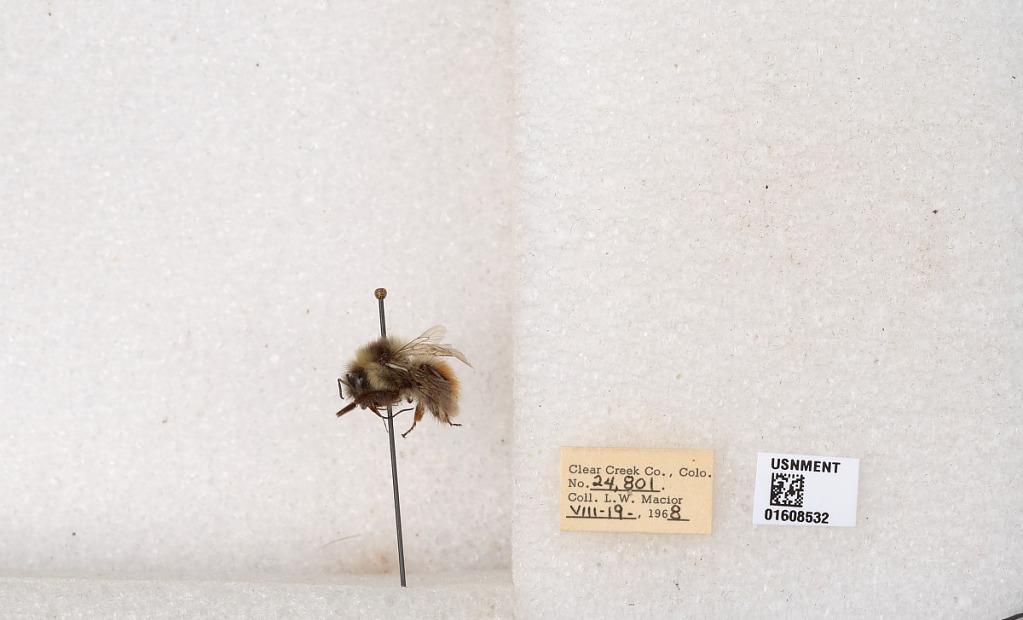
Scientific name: Bombus (Pyrobombus) sylvicola Kirby
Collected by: L. Macior
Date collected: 1968-8-19
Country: United States
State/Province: Colorado
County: Clear Creek
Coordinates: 39.6891, -105.644